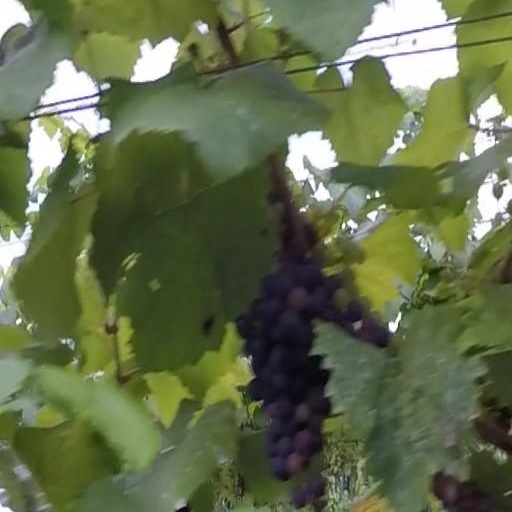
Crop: grape